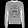
Label: Pullover